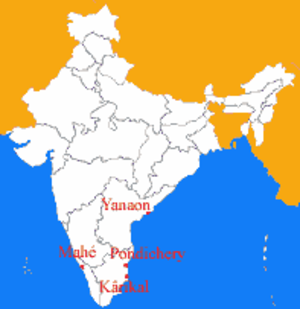
Districts du Territoire de Pondichéry (Inde)